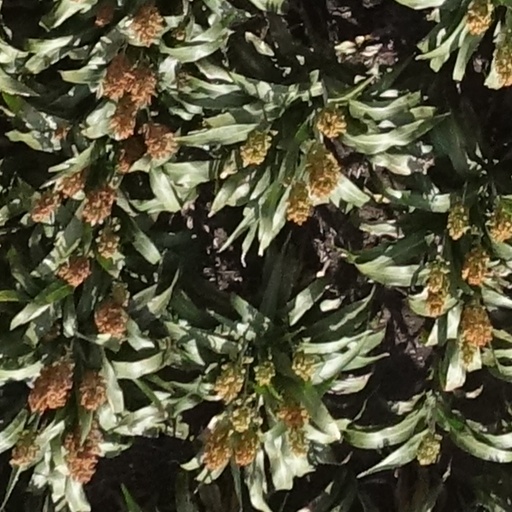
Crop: sorghum